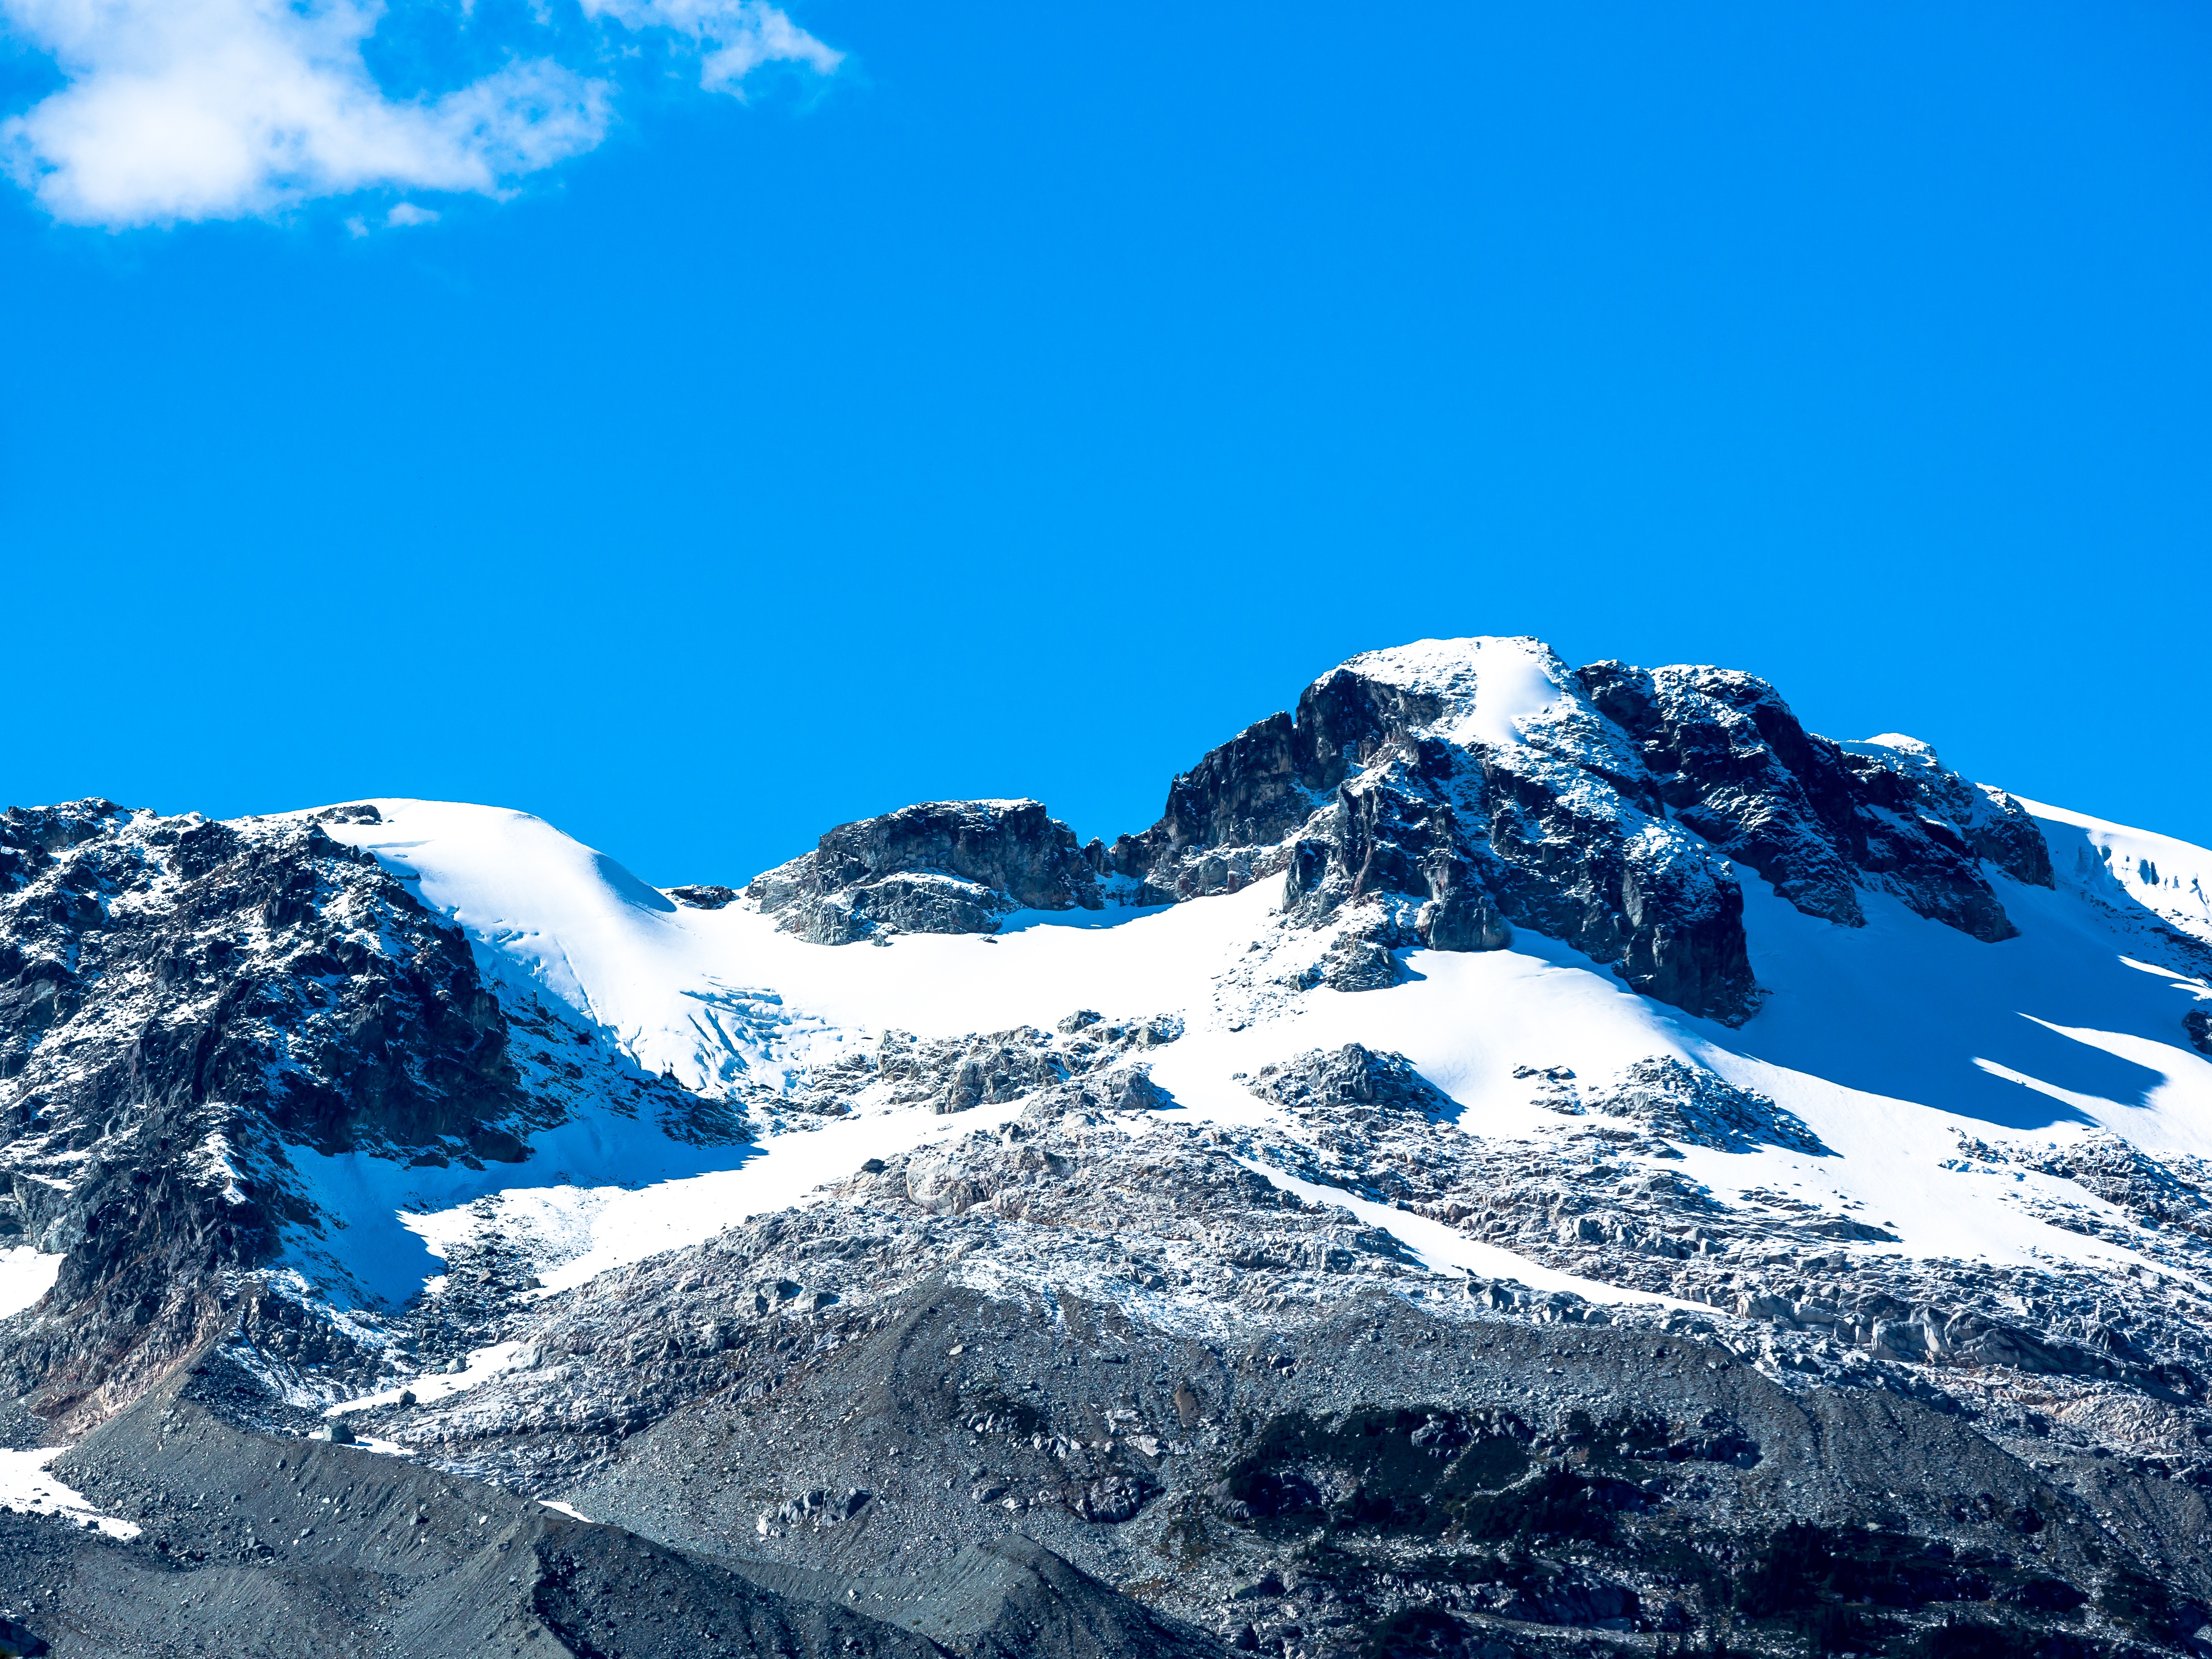
mountain, snow, adventure, peak, mountain range, vancouver, alpine, ridge, summit, mountaineering, massif, alps, canada, picturesque, plateau, british, cirque, vibrant, whistler, piste, landform, geographical feature, mountainous landforms, geological phenomenon, whistler vancouver, olympic mountain